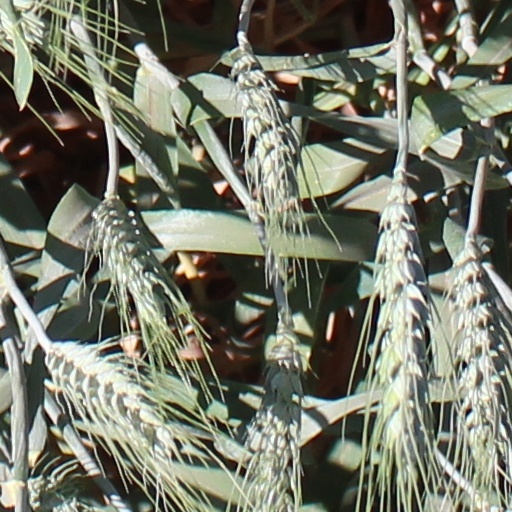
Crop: wheat